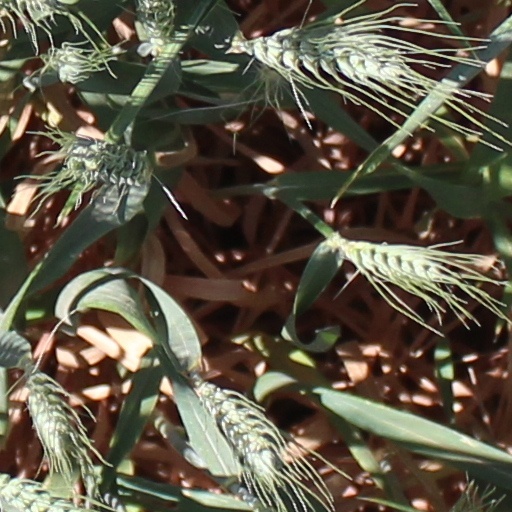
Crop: wheat